Aufseßplatz station

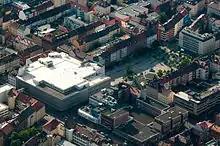
Aerial of Aufseßplatz

Aufseßplatz station is a Nuremberg U-Bahn station, located on the U1 line.